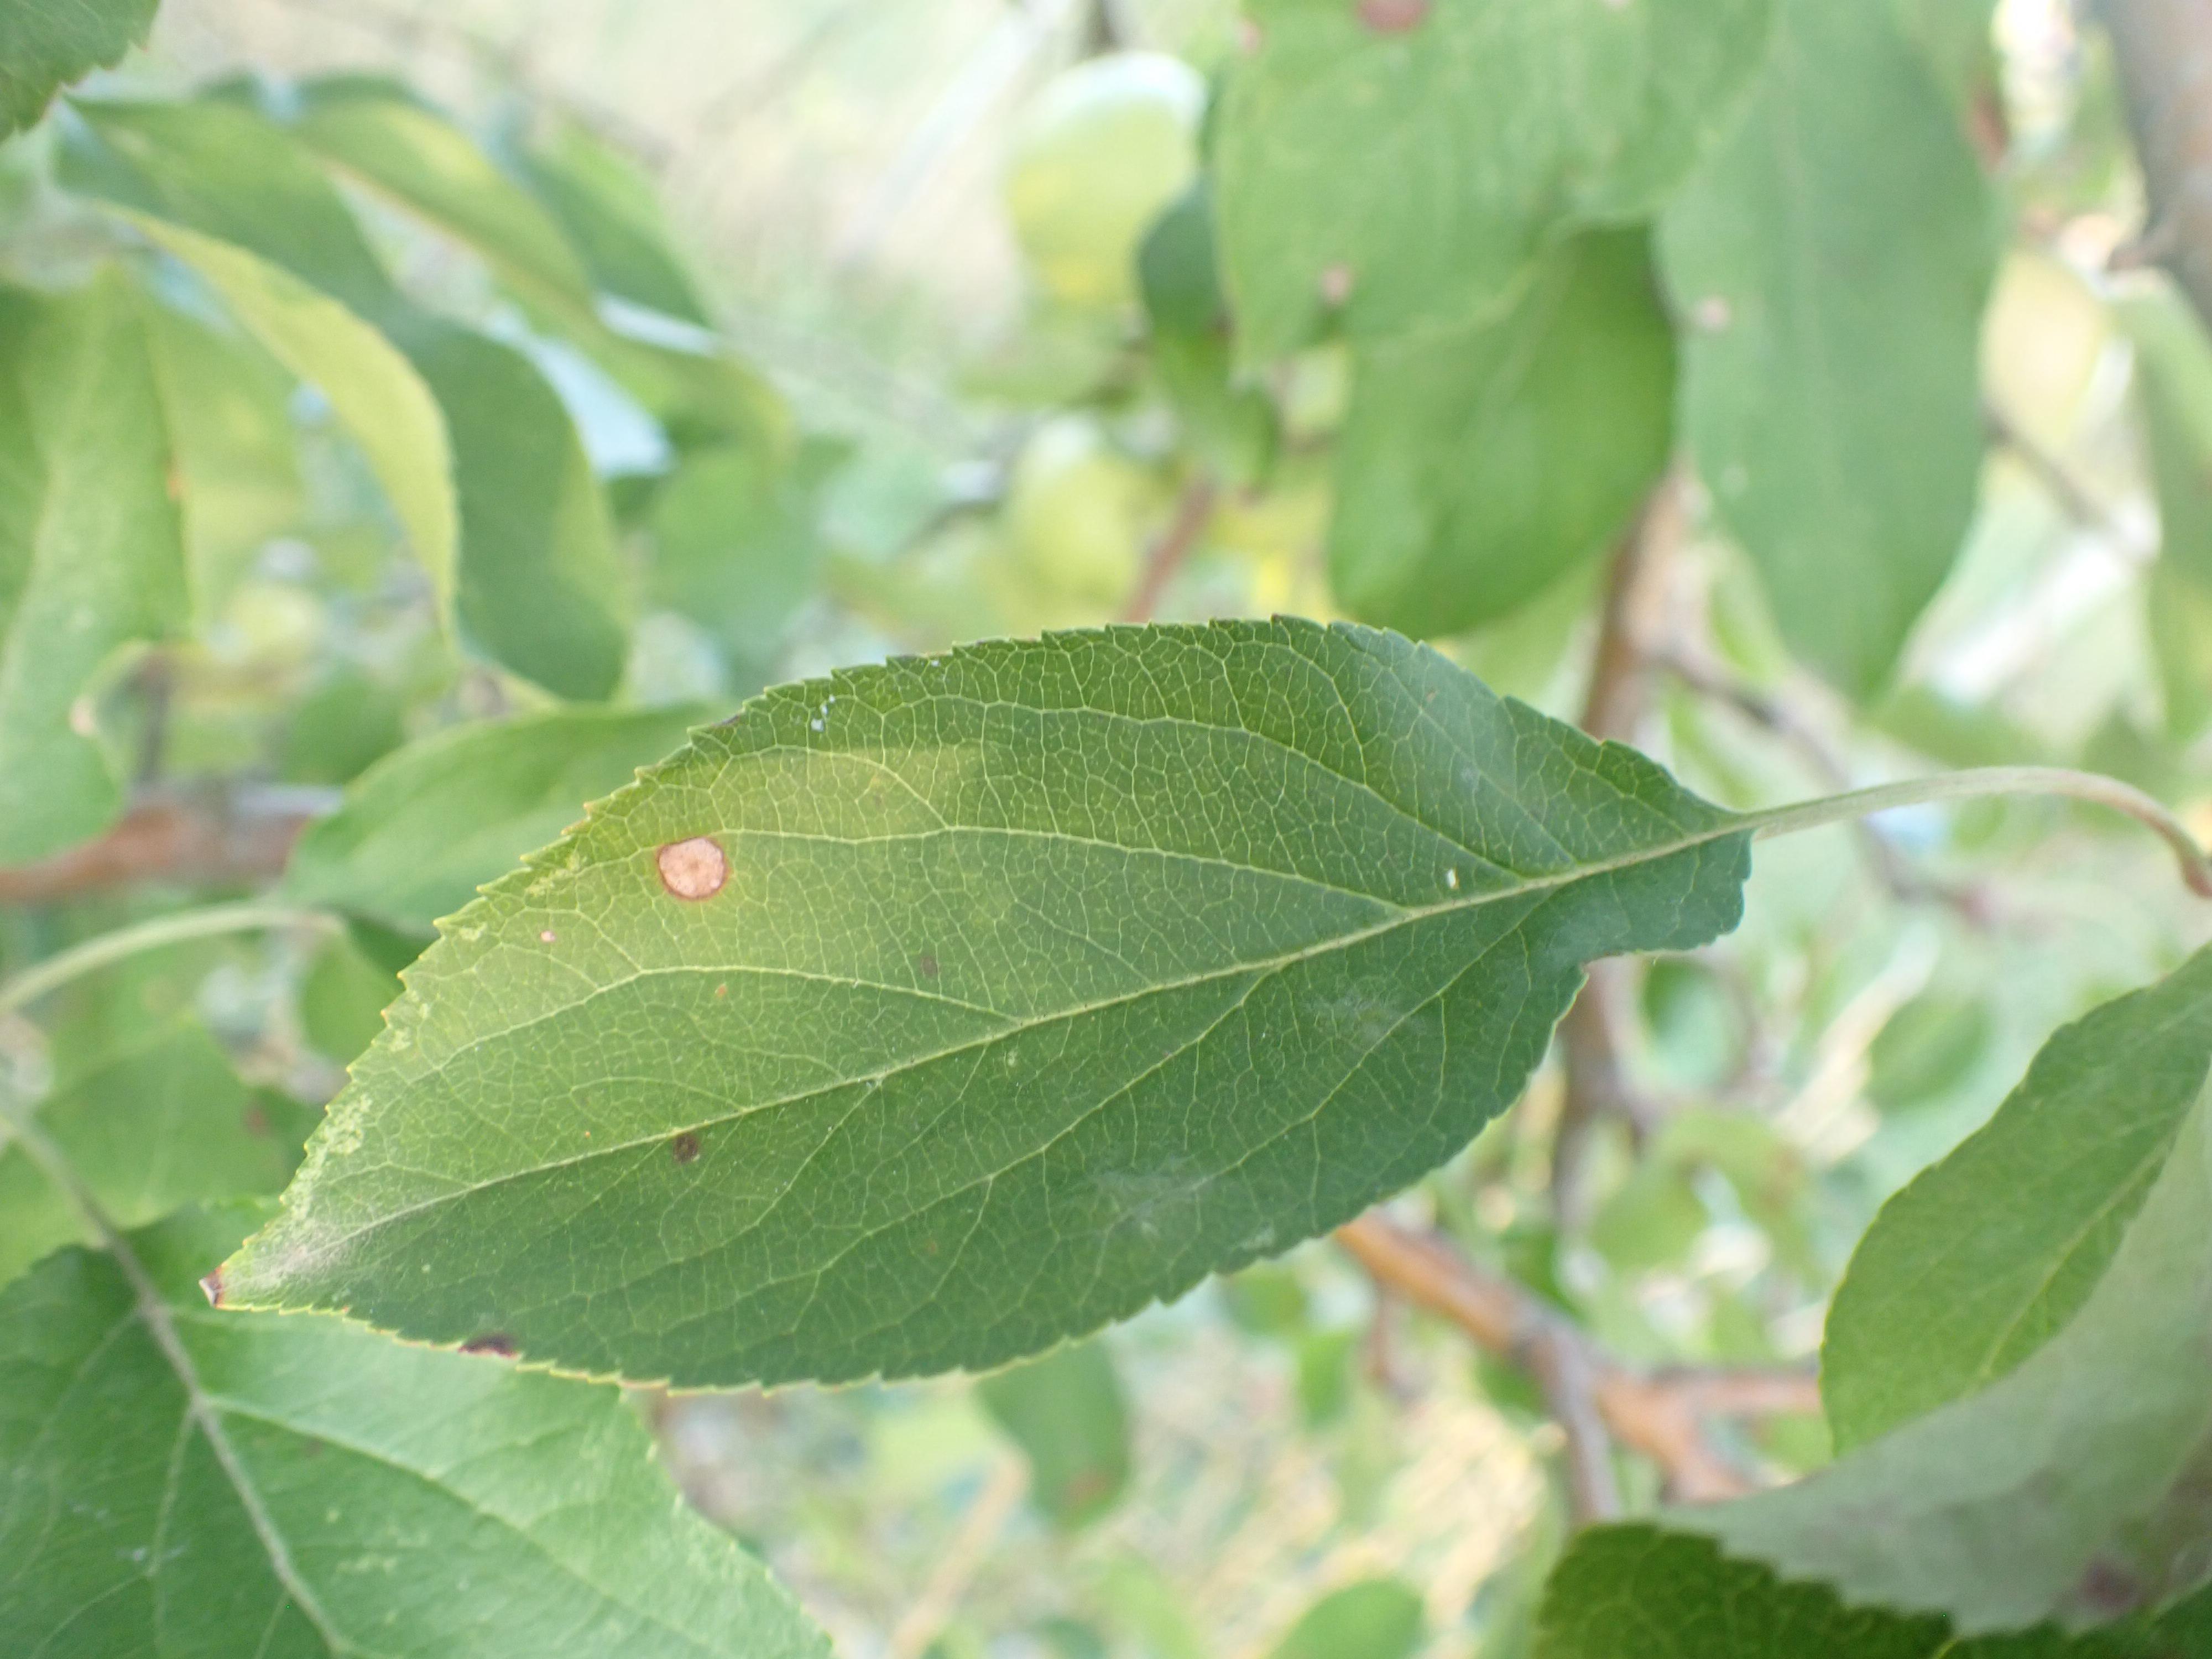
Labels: complex